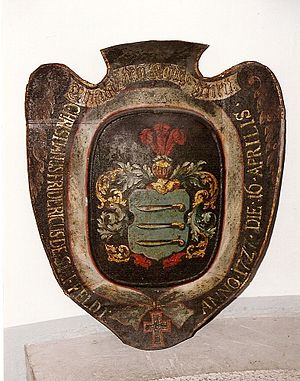
Staffeldt
Tilhørende generalløjtnant Christian Friedrich v. Staffeldt, f. 1671, d. 1741.
Familievåbenskjold på Frederiksborg Slot. Tilhørende generalløjtnant Christian Friedrich v. Staffeldt, f. 1671, d. 1741.
Staffeldt er en pommersk adelsslægt, hvoraf en nu uddød linje også blev naturaliseret som dansk adel. En ikke-naturaliseret linje lever stadig i Danmark.